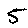
Label: 5